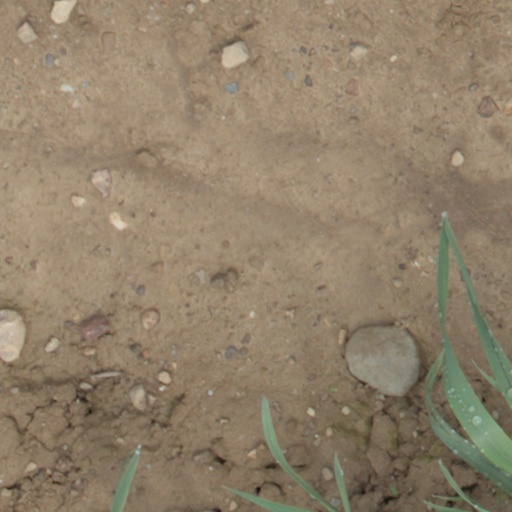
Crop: wheat